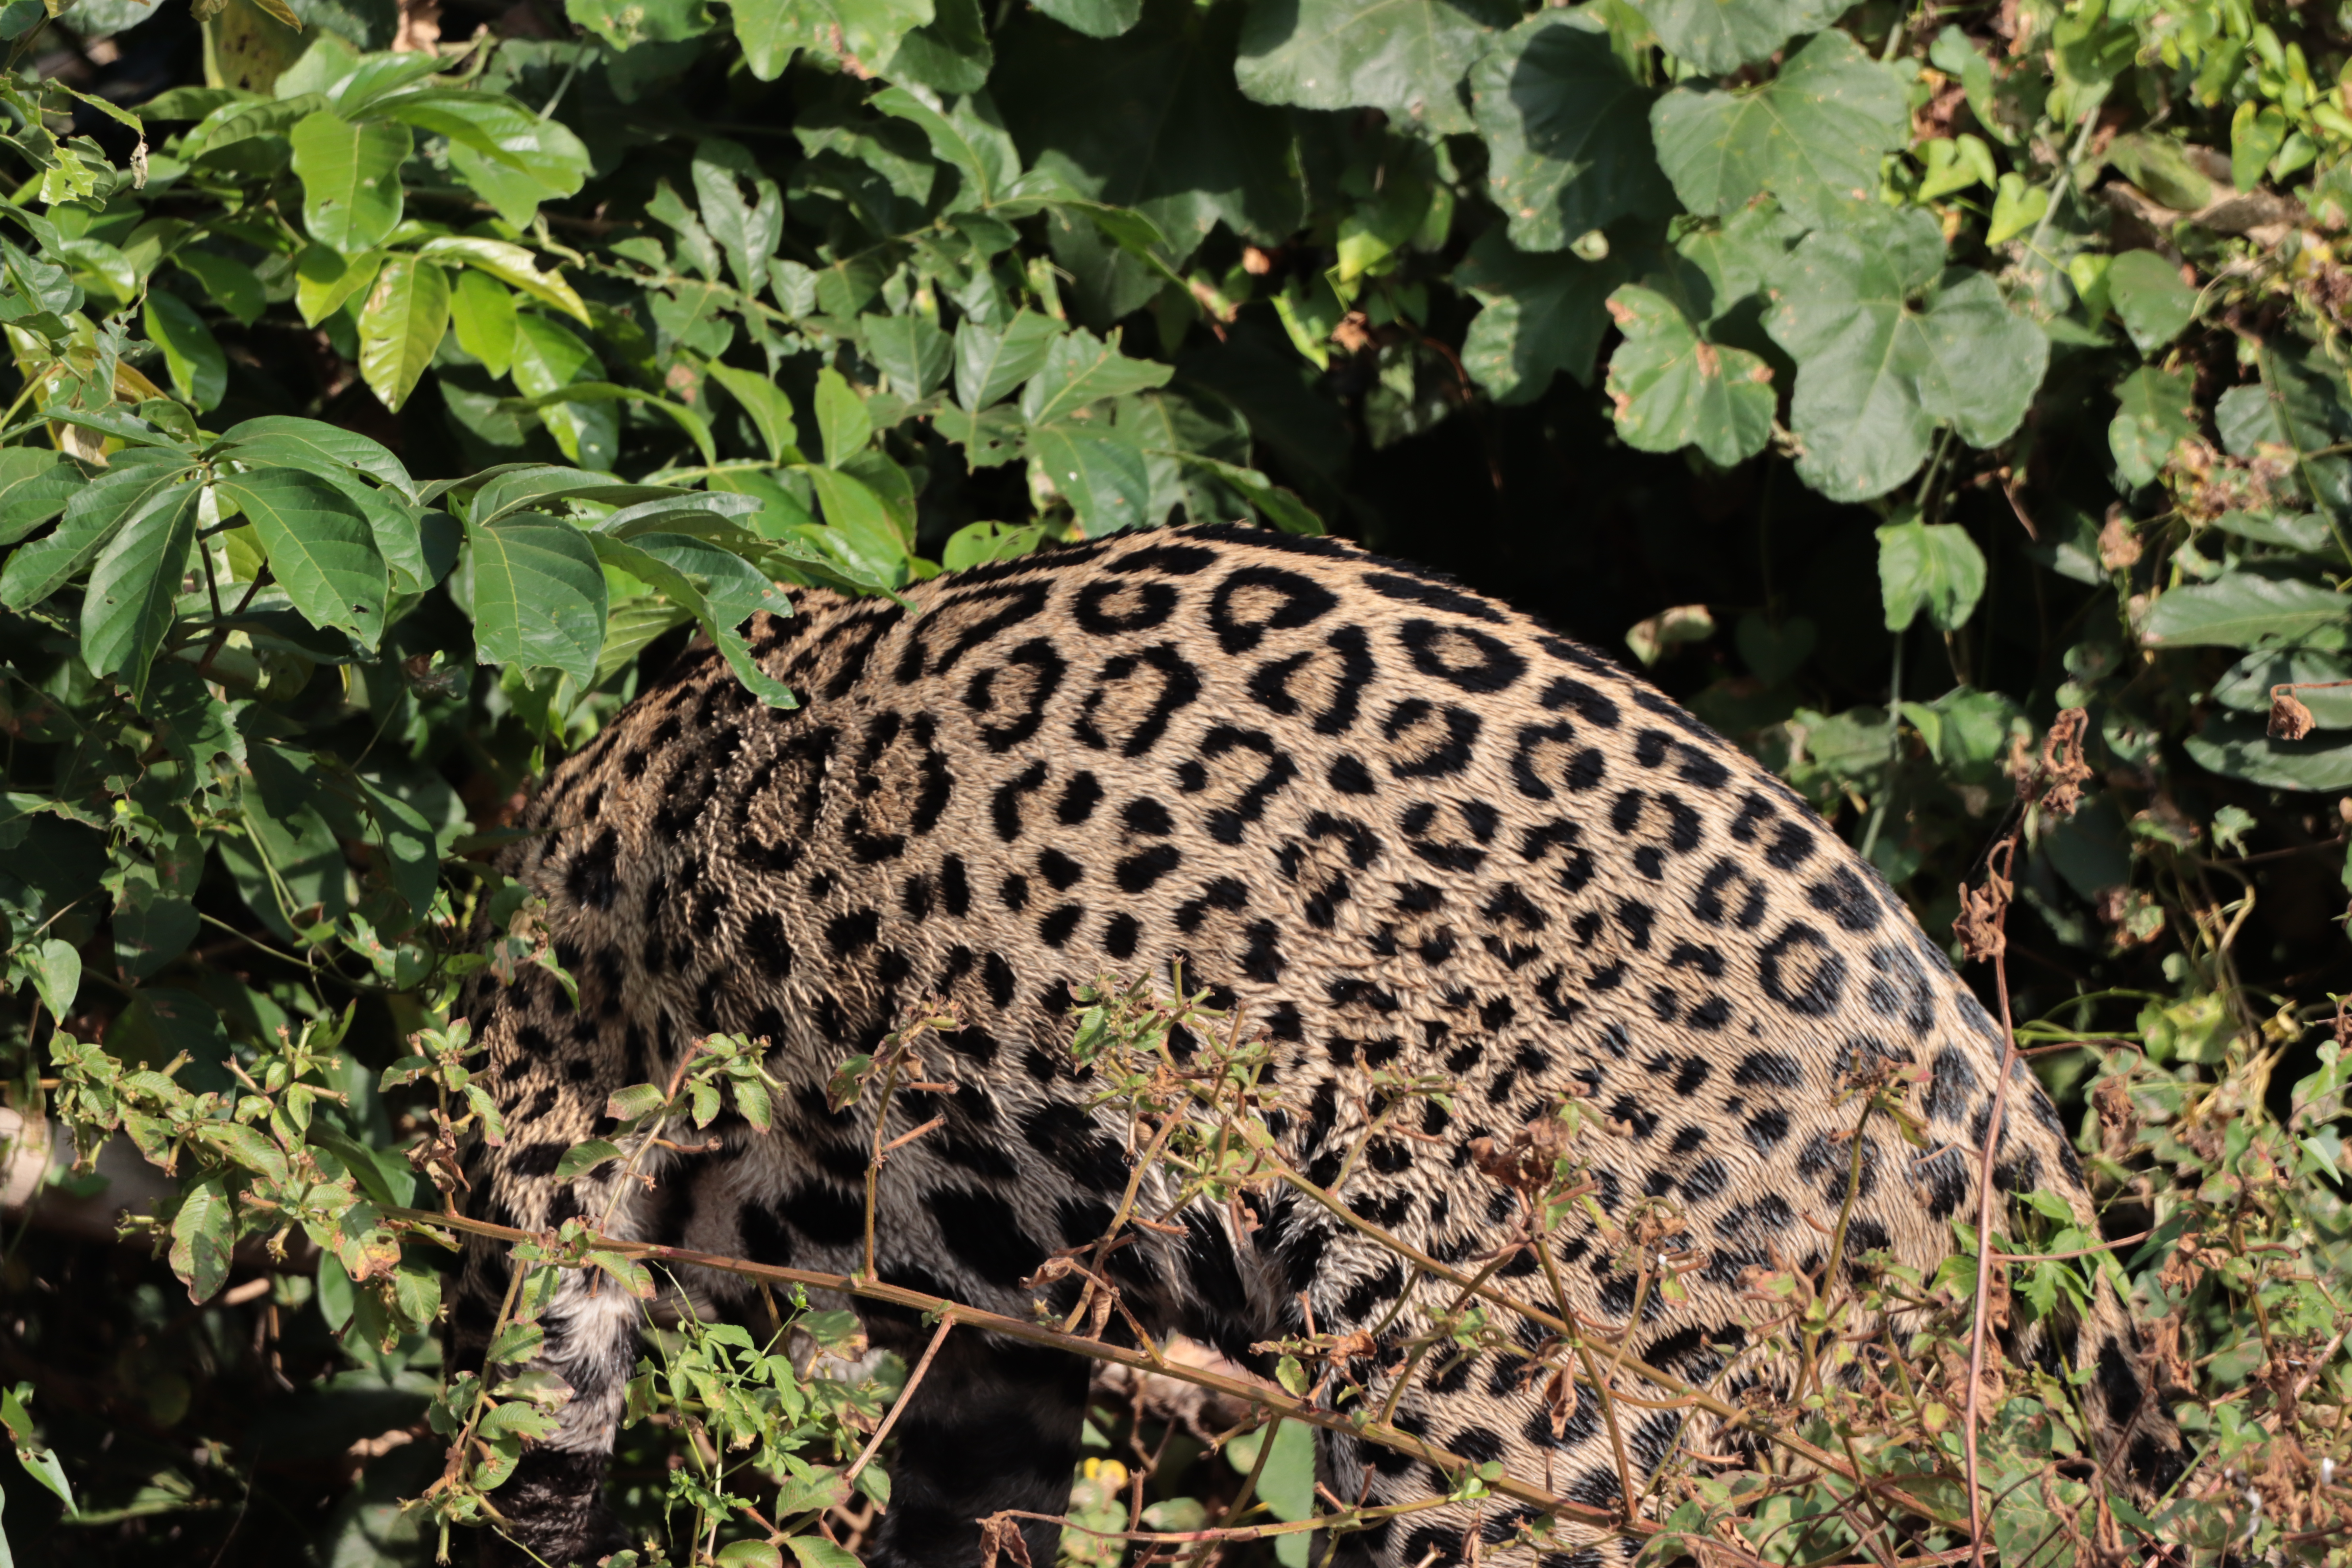
Jaguar: Jaju